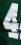
Number: 4